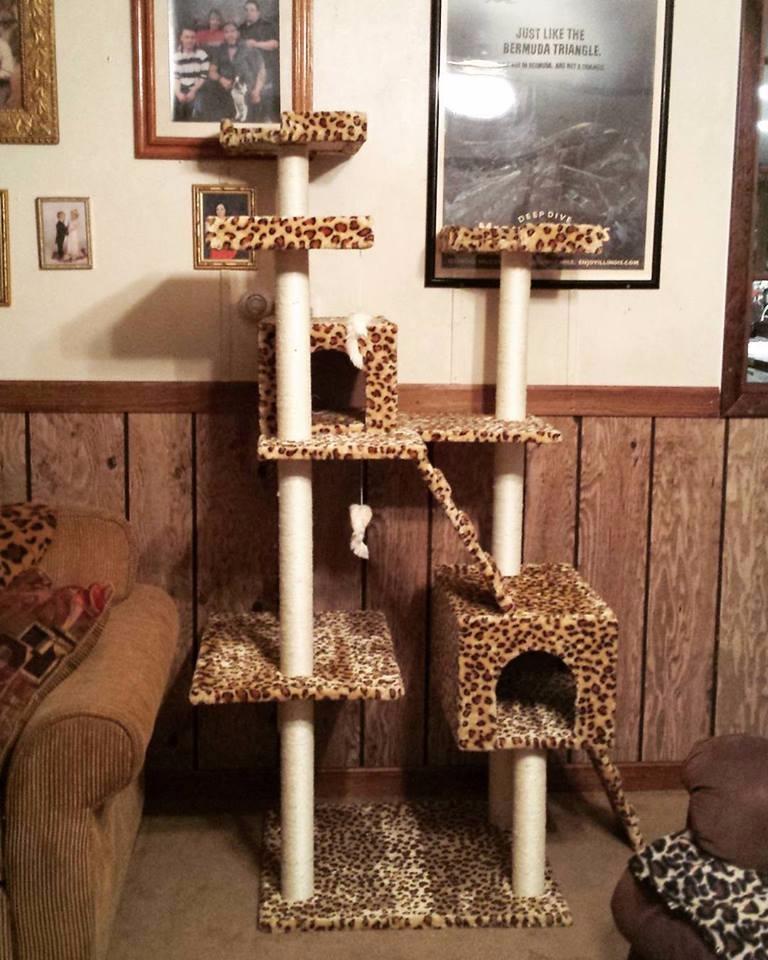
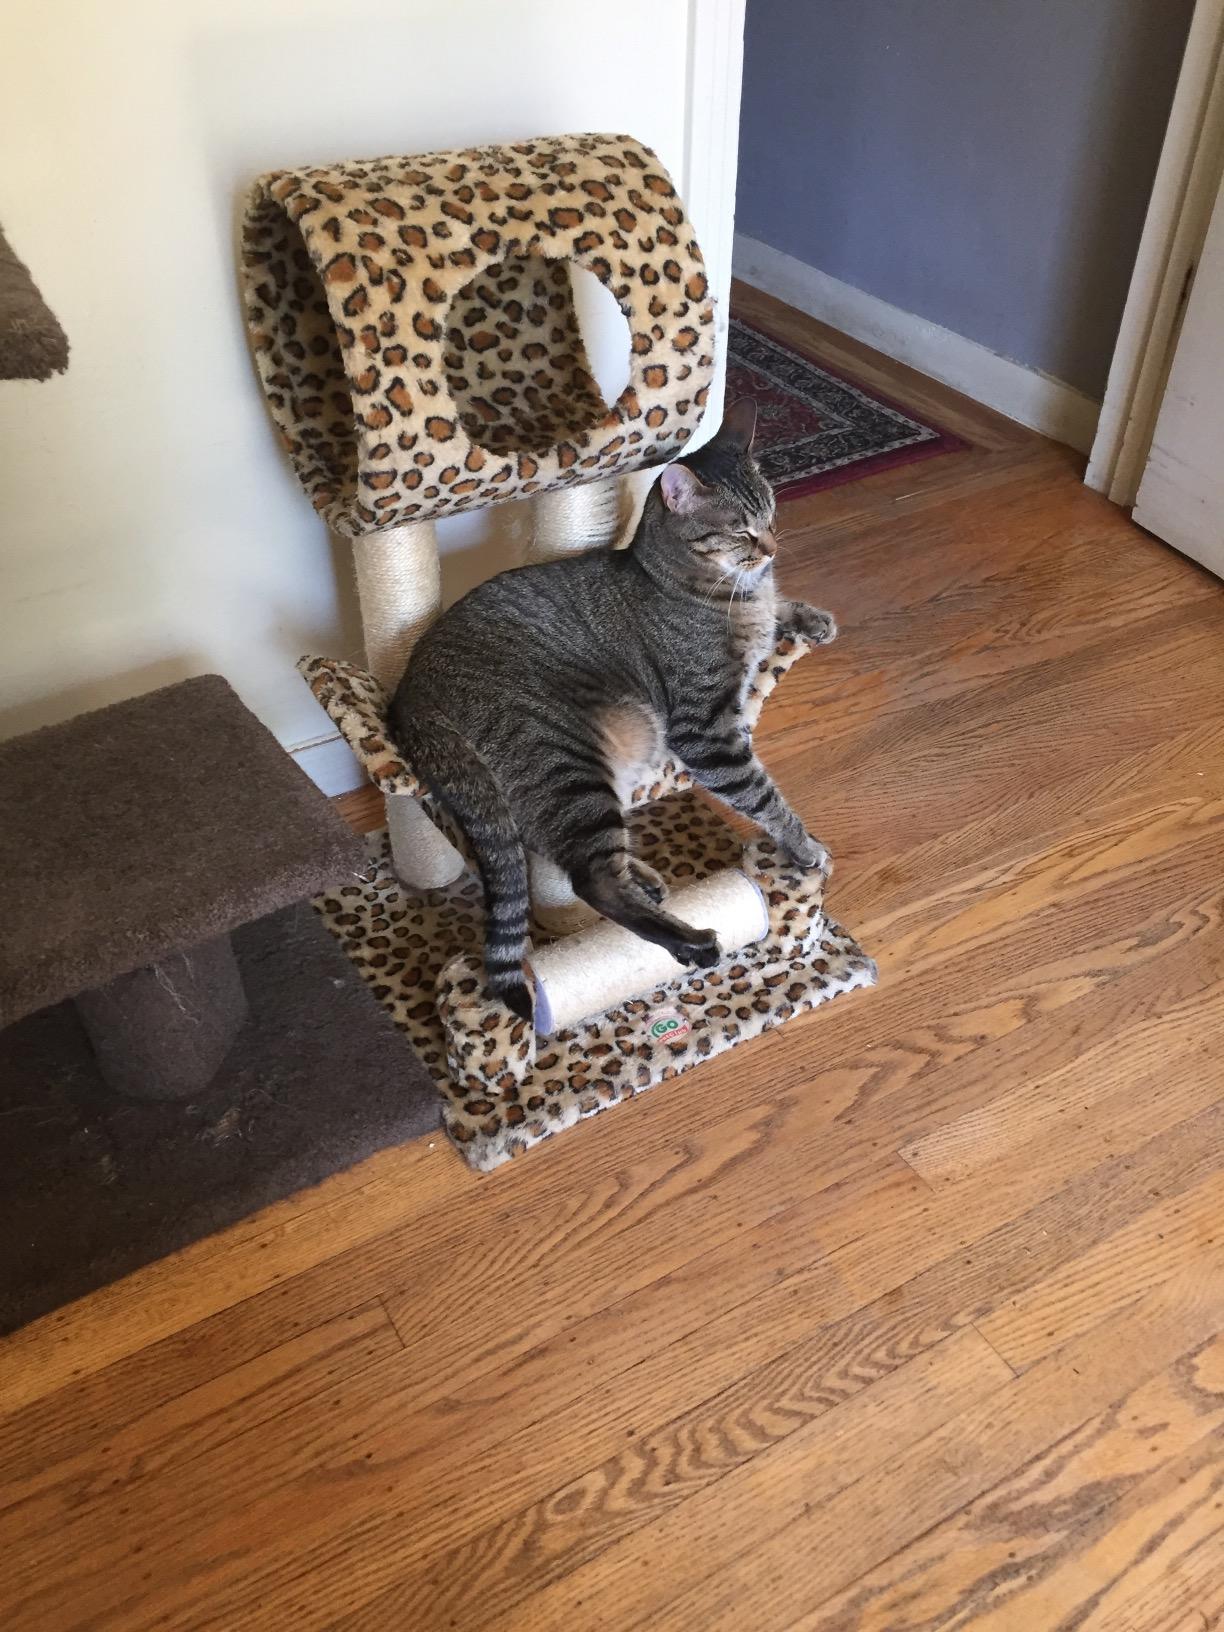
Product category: items_cat tree
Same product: no